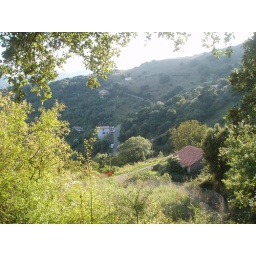
Was very hard going getting to road by building in foreground